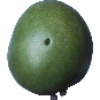
Label: mango